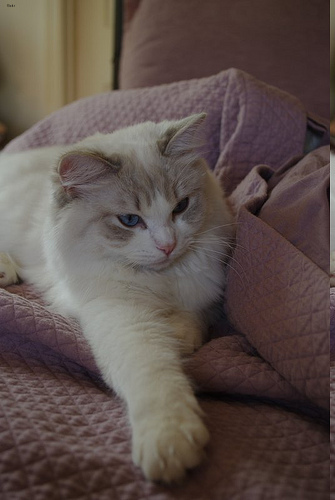
Animal: cat
Breed: Ragdoll